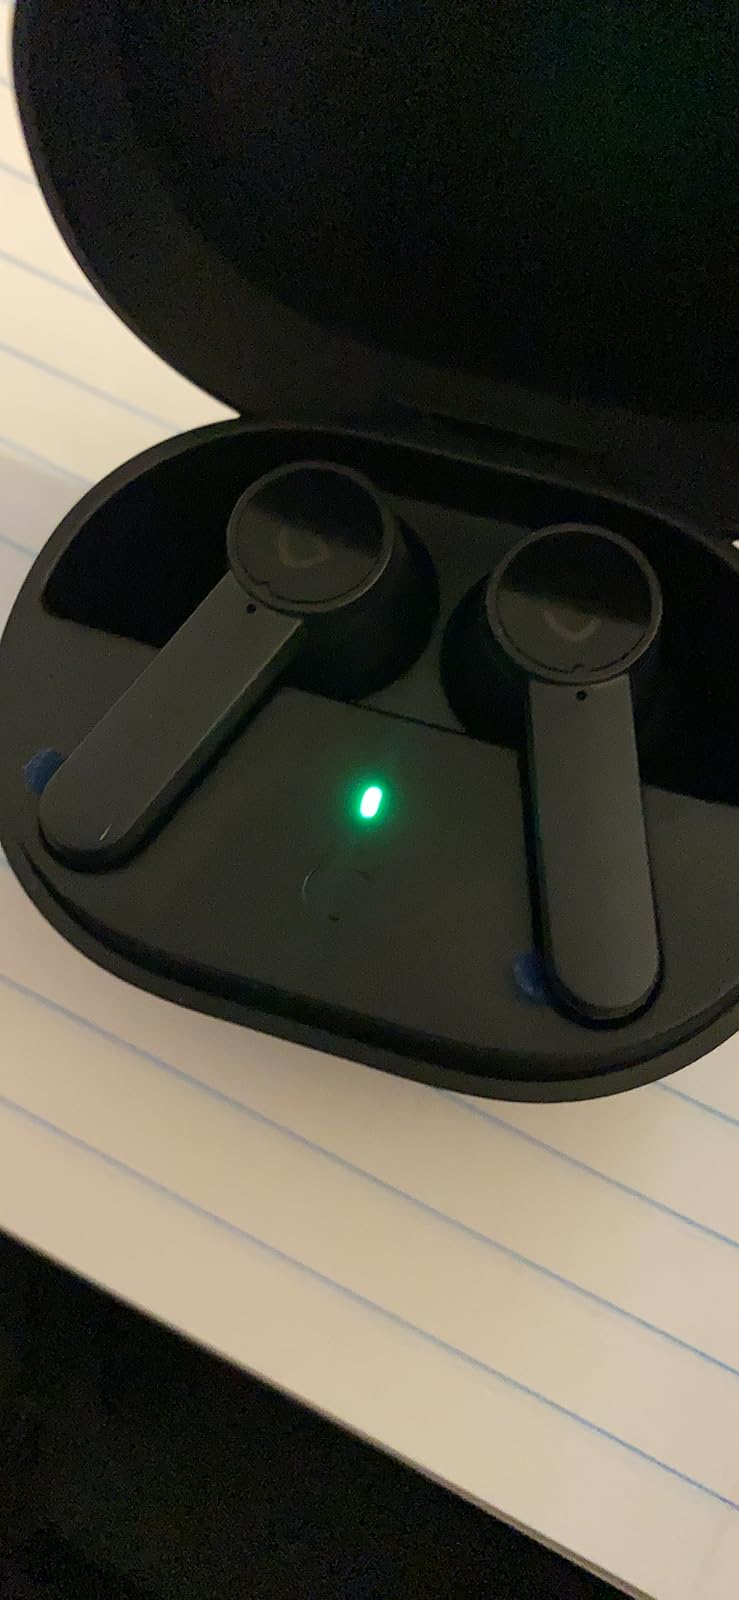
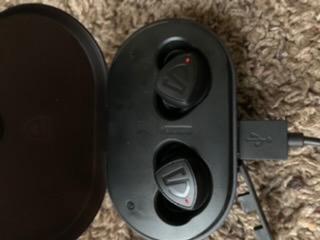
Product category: earbuds
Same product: no